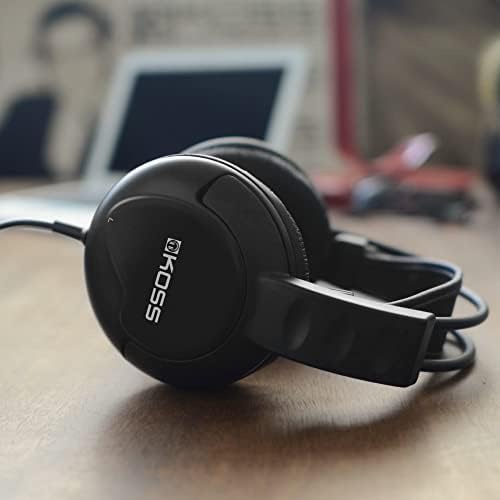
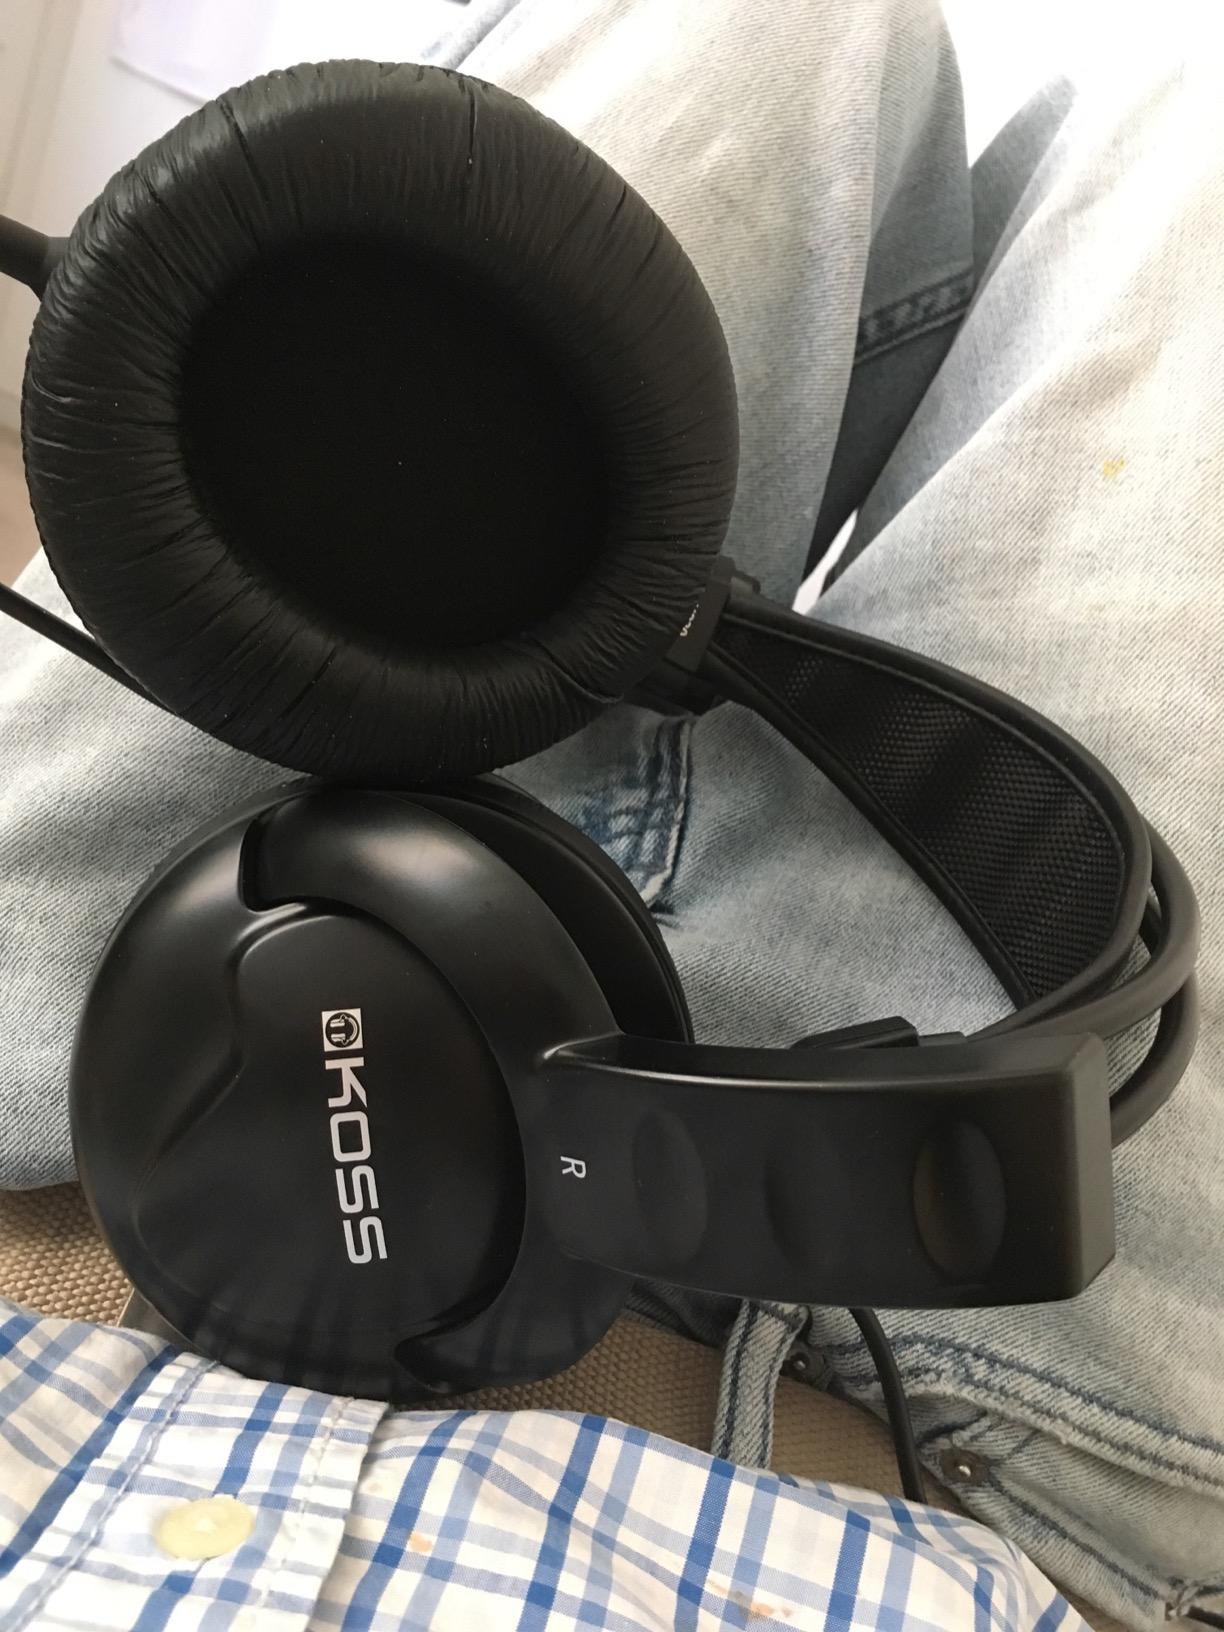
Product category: headphones
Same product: yes